Youth activism

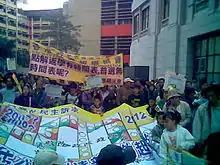
Child and youth activists protesting at a demonstration in Hong Kong in December 2005

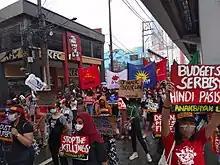
Youth national democratic mass organizations during International Human Rights Day, December 10, 2021

Youth activism is the participation in community organizing for social change by persons between the ages of 15–24. Youth activism has led to a shift in political participation and activism. A notable shift within youth activism is the rise of “Alter-Activism” resulting in an emphasis on lived experiences and connectivity amongst young activists. The young activists have taken lead roles in public protest and advocacy around many issues like climate change, abortion rights and gun violence.